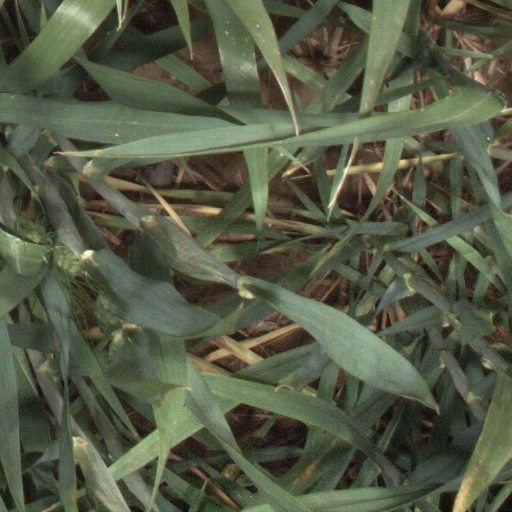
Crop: wheat